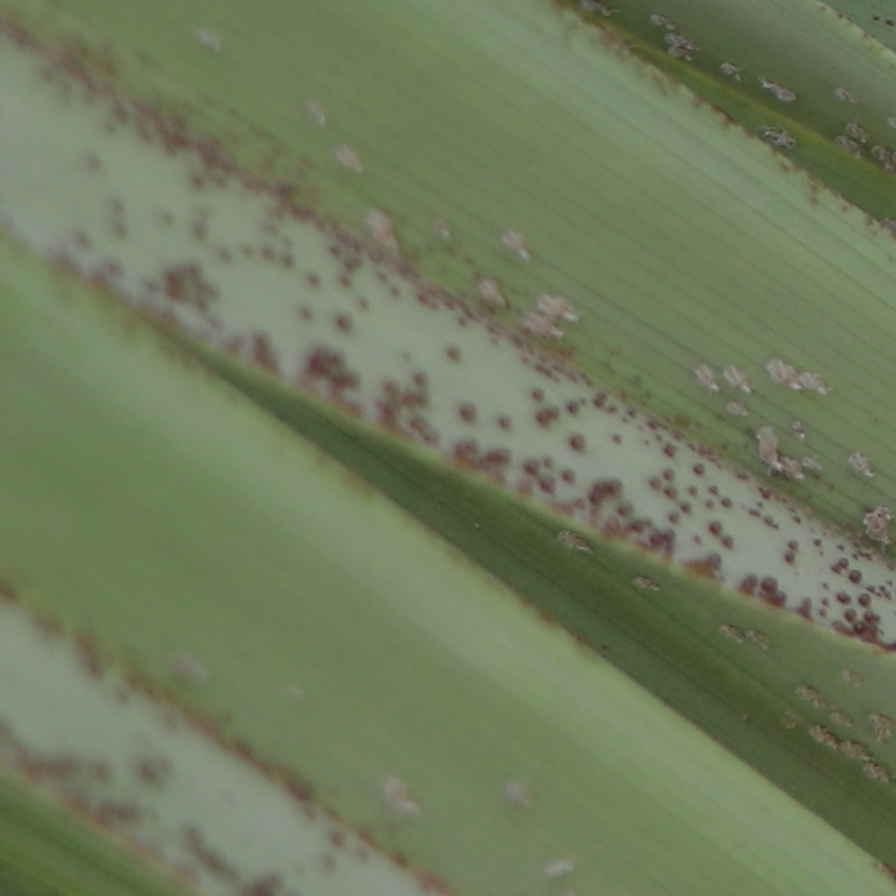
Label: Dubas